Patrick Stump

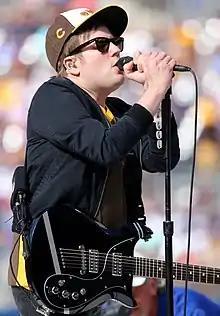
Stump performing with Fall Out Boy in 2016

Patrick Martin Stumph (born April 27, 1984), known professionally as Patrick Vaughn Stump, is an American singer, songwriter, musician, and record producer. He is the lead vocalist and rhythm guitarist of the rock band Fall Out Boy, originally from Wilmette, Illinois.